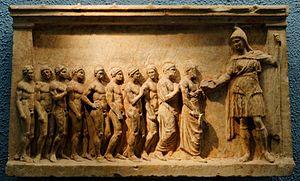
Artémis Bendis (à droite, portant un bonnet phrygien, une tunique courte, des bottes hautes et une peau de bête) et ses adorateurs, peut-être les athlètes prenant part à la course en relais à la torche en honneur de la déesse. Relief votif en marbre, production athénienne, vers 400-375 av. J.-C. Réputé provenir du Pirée, plus probablement de la région d'un temple de Bendis à Munichie. Română: Artemis Bendis (dreapta, purtând o bonetă frigiană, o tunică scurtă, cizme înalte şi o piele de animal) şi adepţii ei, posibil atleţi luând parte la întrecerea cu releu al torței în onoarea zeiţei. Relief votiv din marmură, făcut în Atena, cca. 400-375 î.H. Se spune că e din Piraeus, mai probabil din zona unui sanctuar al lui Bendis de pe colina Munychiei.
Les Bendidées ou Bendideia sont les fêtes en l’honneur de la déesse Bendis qui se déroulaient au Pirée s’y l’on en croit Proclus le 19 du mois de Thargélion. Bendis est une déesse d’origine thrace dont le culte fut introduit officiellement au Pirée aux alentours de 430 av. J.-C. Nous connaissons quelques détails sur les festivités par l’entremise de Platon qui raconte la visite de Socrate au Pirée au moment de la première célébration des Bendideia :
Bendis était une déesse d'origine thrace à qui étaient dédiées les fêtes rituelles des Bendidées à Athènes, chaque mois de Thargélion. La description de la fête nous est donnée dans l'ouverture de la République de Platon par la voix de Socrate.